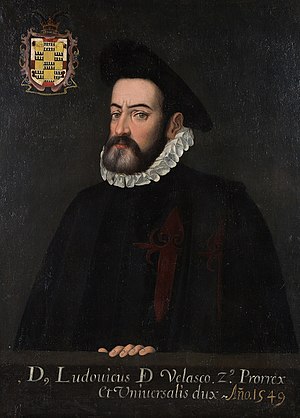
Luis de Velasco
Luis de Velasco y Ruiz de Alarcón, vicekonge i Nyspanien
Don Luis de Velasco y Ruiz de Alarcón var vicekonge i Nyspanien mellem den 25. november 1550 og den 31. juli 1564.